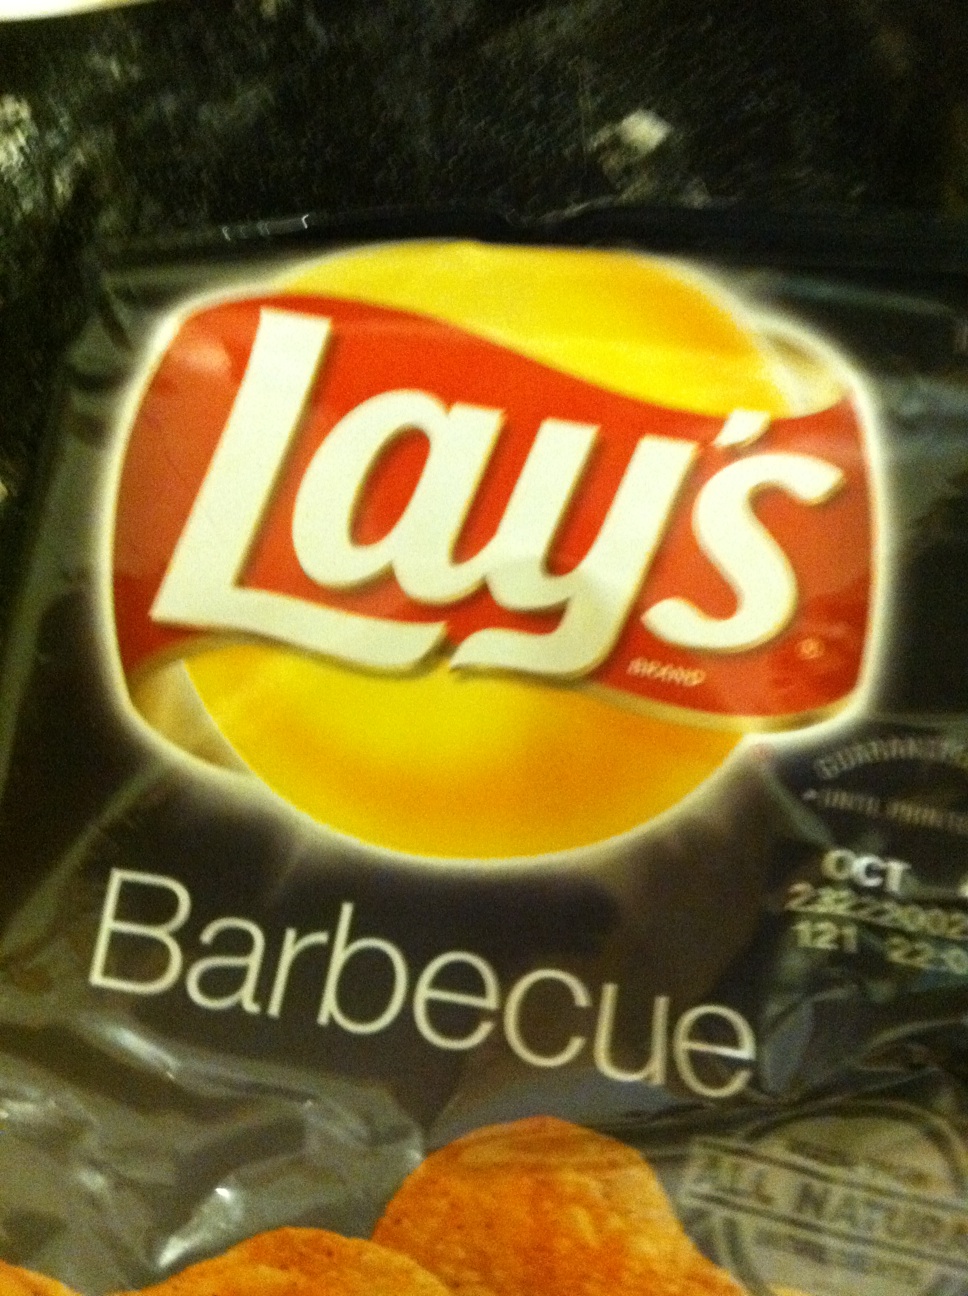Question: What flavor are these chips?
Answer: barbecue